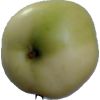
Label: Apple 6